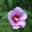
Label: rose